Kurt Cobain: Montage of Heck

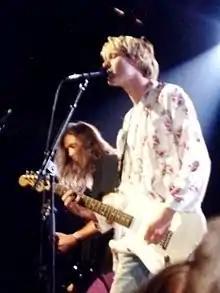
Kurt Cobain performing with Nirvana at the MTV Video Music Awards in 1992

The documentary is directed by Brett Morgen, who began work in 2007 when Cobain's widow Courtney Love approached him with the idea. It is the first documentary about Kurt Cobain to be made with the cooperation of his family. Morgen and his team were given access to the entirety of Cobain's personal and family archives. The documentary includes footage from various Nirvana performances and unheard songs, as well as unreleased home movies, recordings, artwork, photography, journals, demos, and songbooks. Morgen used the interviews in the film "Lenny" as a model for the interviews in the film. The film's title, "Montage of Heck", takes its name from a musical collage that was created by Cobain with a 4-track cassette recorder in about 1988, of which there are two versions: one is about 36 minutes and the other about eight minutes. Several scenes were animated by Stefan Nadelman and Hisko Hulsing. Jeff Danna wrote an original score for the film. The film was co-produced by HBO Documentary Films and Universal Pictures International Entertainment Content Group. Cobain and Courtney Love's only daughter, Frances Bean Cobain, was a co-executive producer on the film. David Byrnes, Lawrence Mestel, Cain McKnight, Dave Morrison, Sheila Nevins and Debra Eisenstadt were also executive producers.